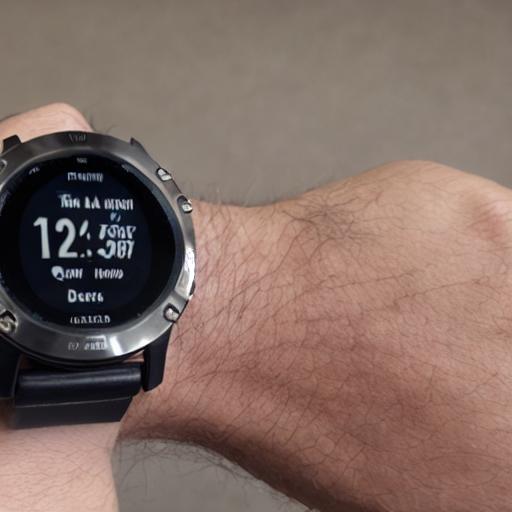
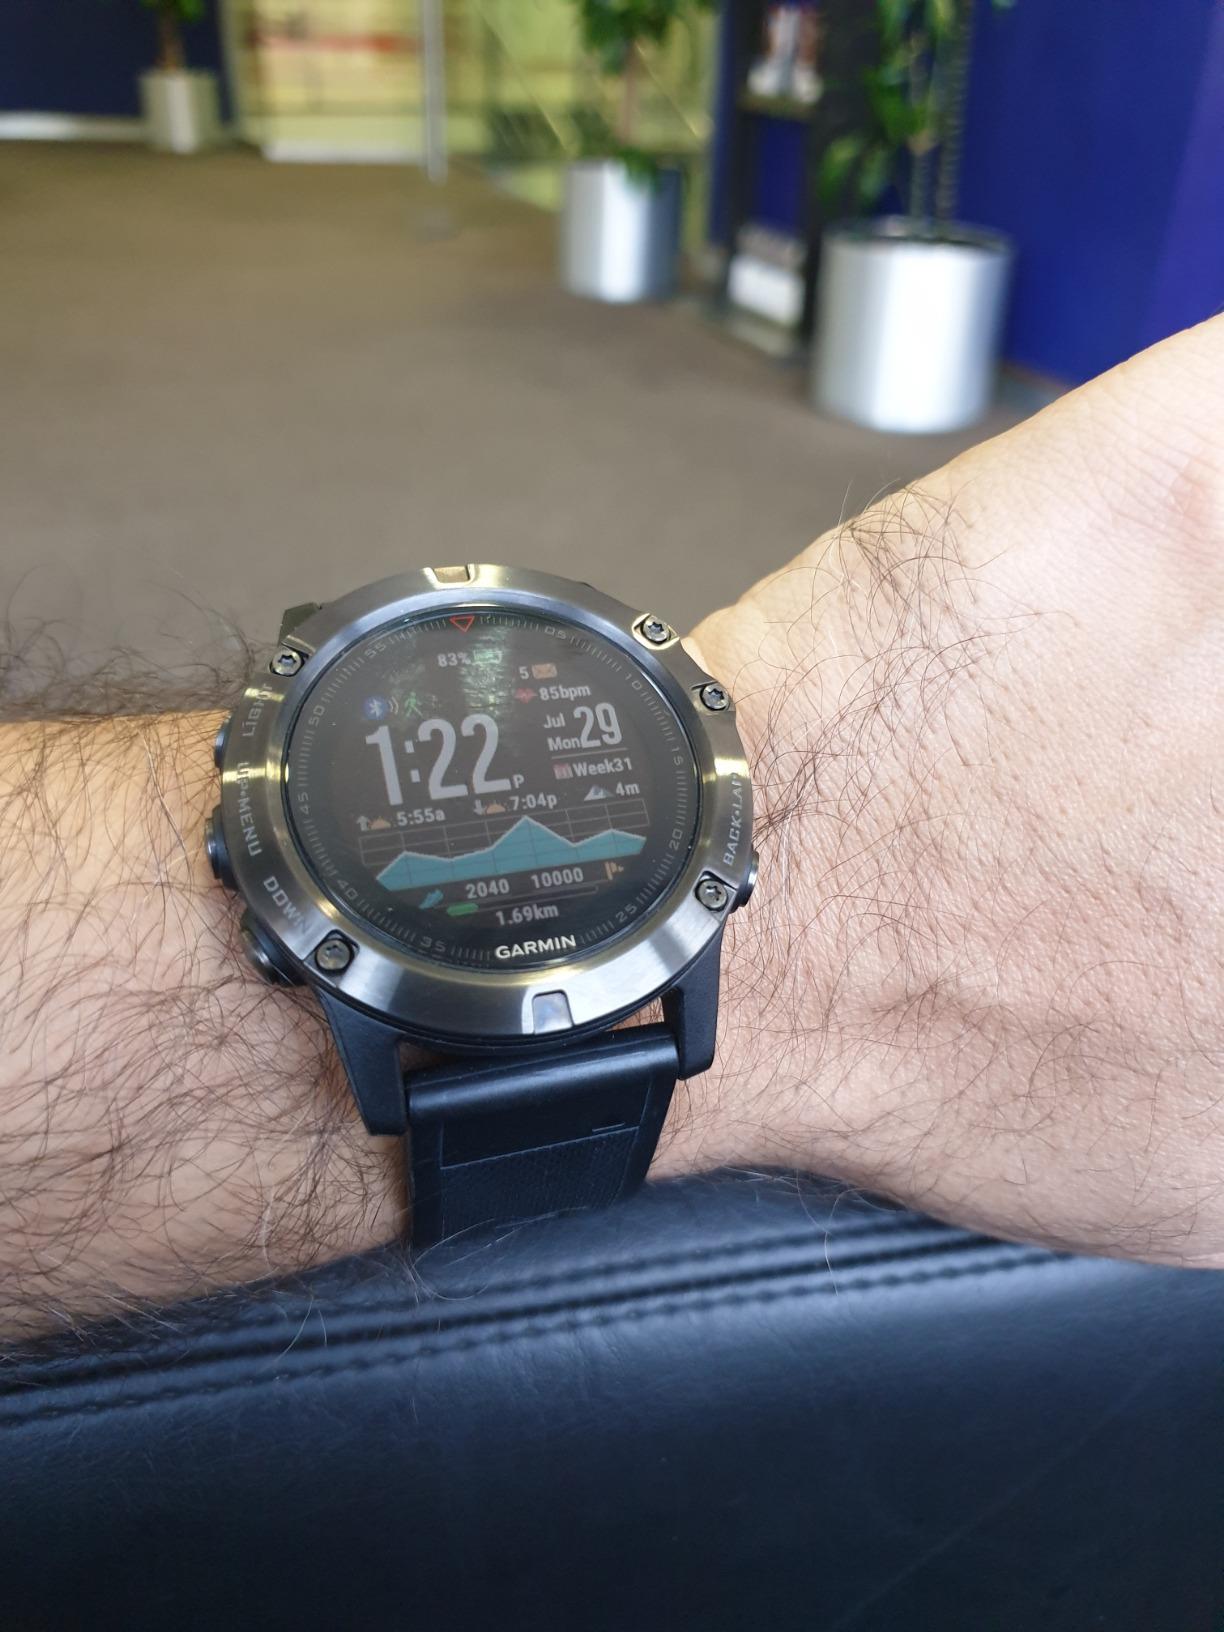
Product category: smartwatch
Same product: no